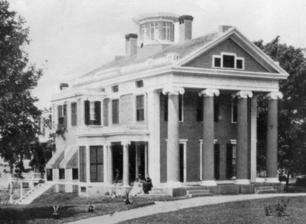
Building: Benjamin Barker House
Country: United States of America
Year built: 1850
Historic house in Rhode Island, United States United States historic place Benjamin Barker House U.S. National Register of Historic Places c. 1905 postcard view of house Show map of Rhode Island Show map of the United States Location Tiverton, Rhode Island Coordinates 41°38′30″N 71°12′19″W / 41.64167°N 71.20528°W / 41.64167; -71.20528 Built 1850 Architect Warren, Russell Architectural style Greek Revival NRHP reference No. 80000081 Added to NRHP October 31, 1980 The Benjamin Barker House was a historic house on Main Road in Tiverton, Rhode Island .  Built c. 1850, it was a two-story wood-frame structure with an impressive Greek Temple front, with full-height fluted Ionic columns supporting a full triangular pediment.  The pediment (as did the gable at the opposite end of the house) had an astylistic triple window in it.  The roof was topped by an octagonal cupola with belvedere, with two narrow chimneys piercing the ridge line.  It is possible the house was designed by Russell Warren , who is documented to have designed a number of other high-style Greek Revival houses in the region.  The purchaser is believed to be Benjamin Barker, a lumber merchant operating in nearby Fall River, Massachusetts . The house was listed on the National Register of Historic Places in 1980, after it was extensively destroyed by fire. It was demolished in 1981. The property it stood on, at the northwest corner of the junction of Main Road and Rhode Island Route 24 , was associated with The Coachman, a restaurant, and is now the site of an assisted living facility. See also National Register of Historic Places listings in Newport County, Rhode Island References